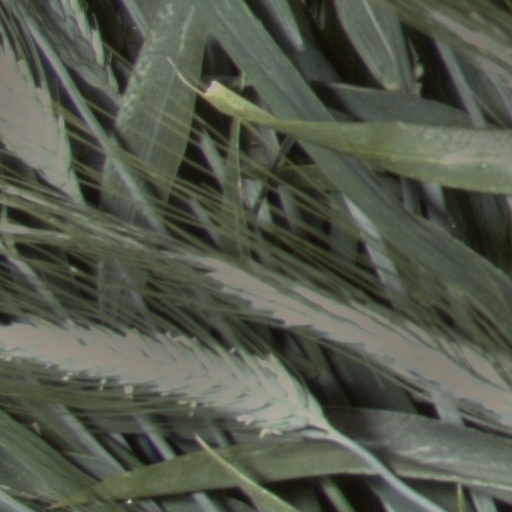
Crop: wheat